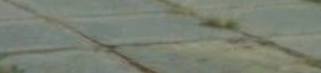
Surface type: concrete plates